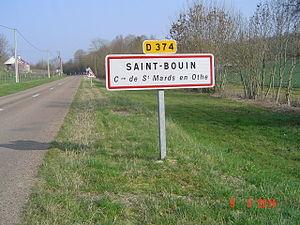
Saint-Mards-en-Othe - panneau de Saint-Bouin
Saint-Mards-en-Othe est une commune française, située dans le département de l'Aube en région Grand Est.